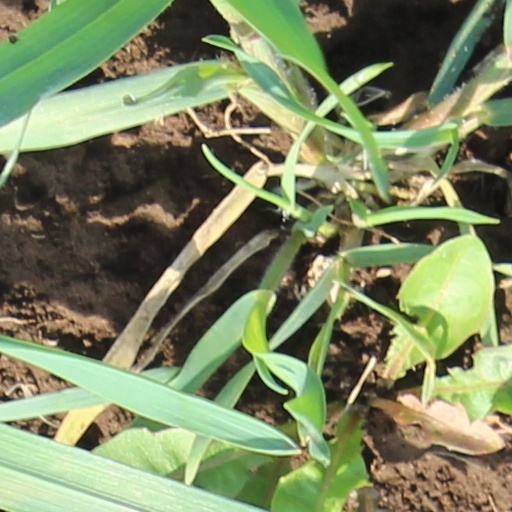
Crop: wheat